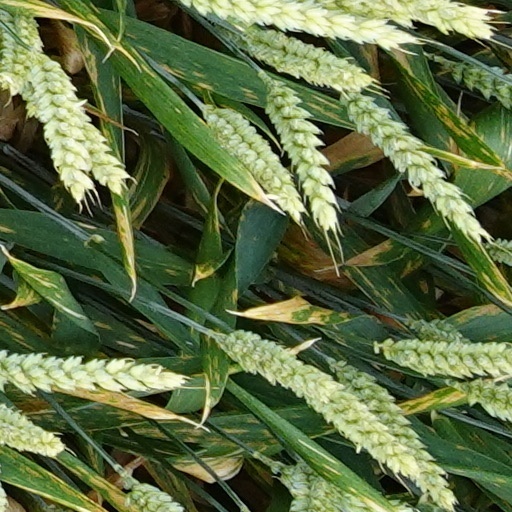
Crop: wheat